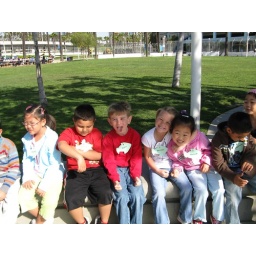
fish in the road 003